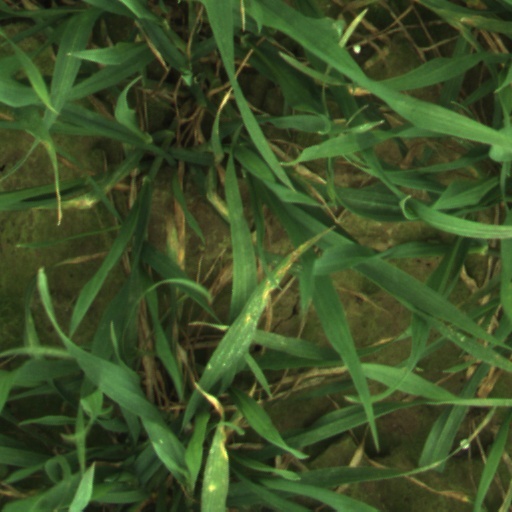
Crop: wheat